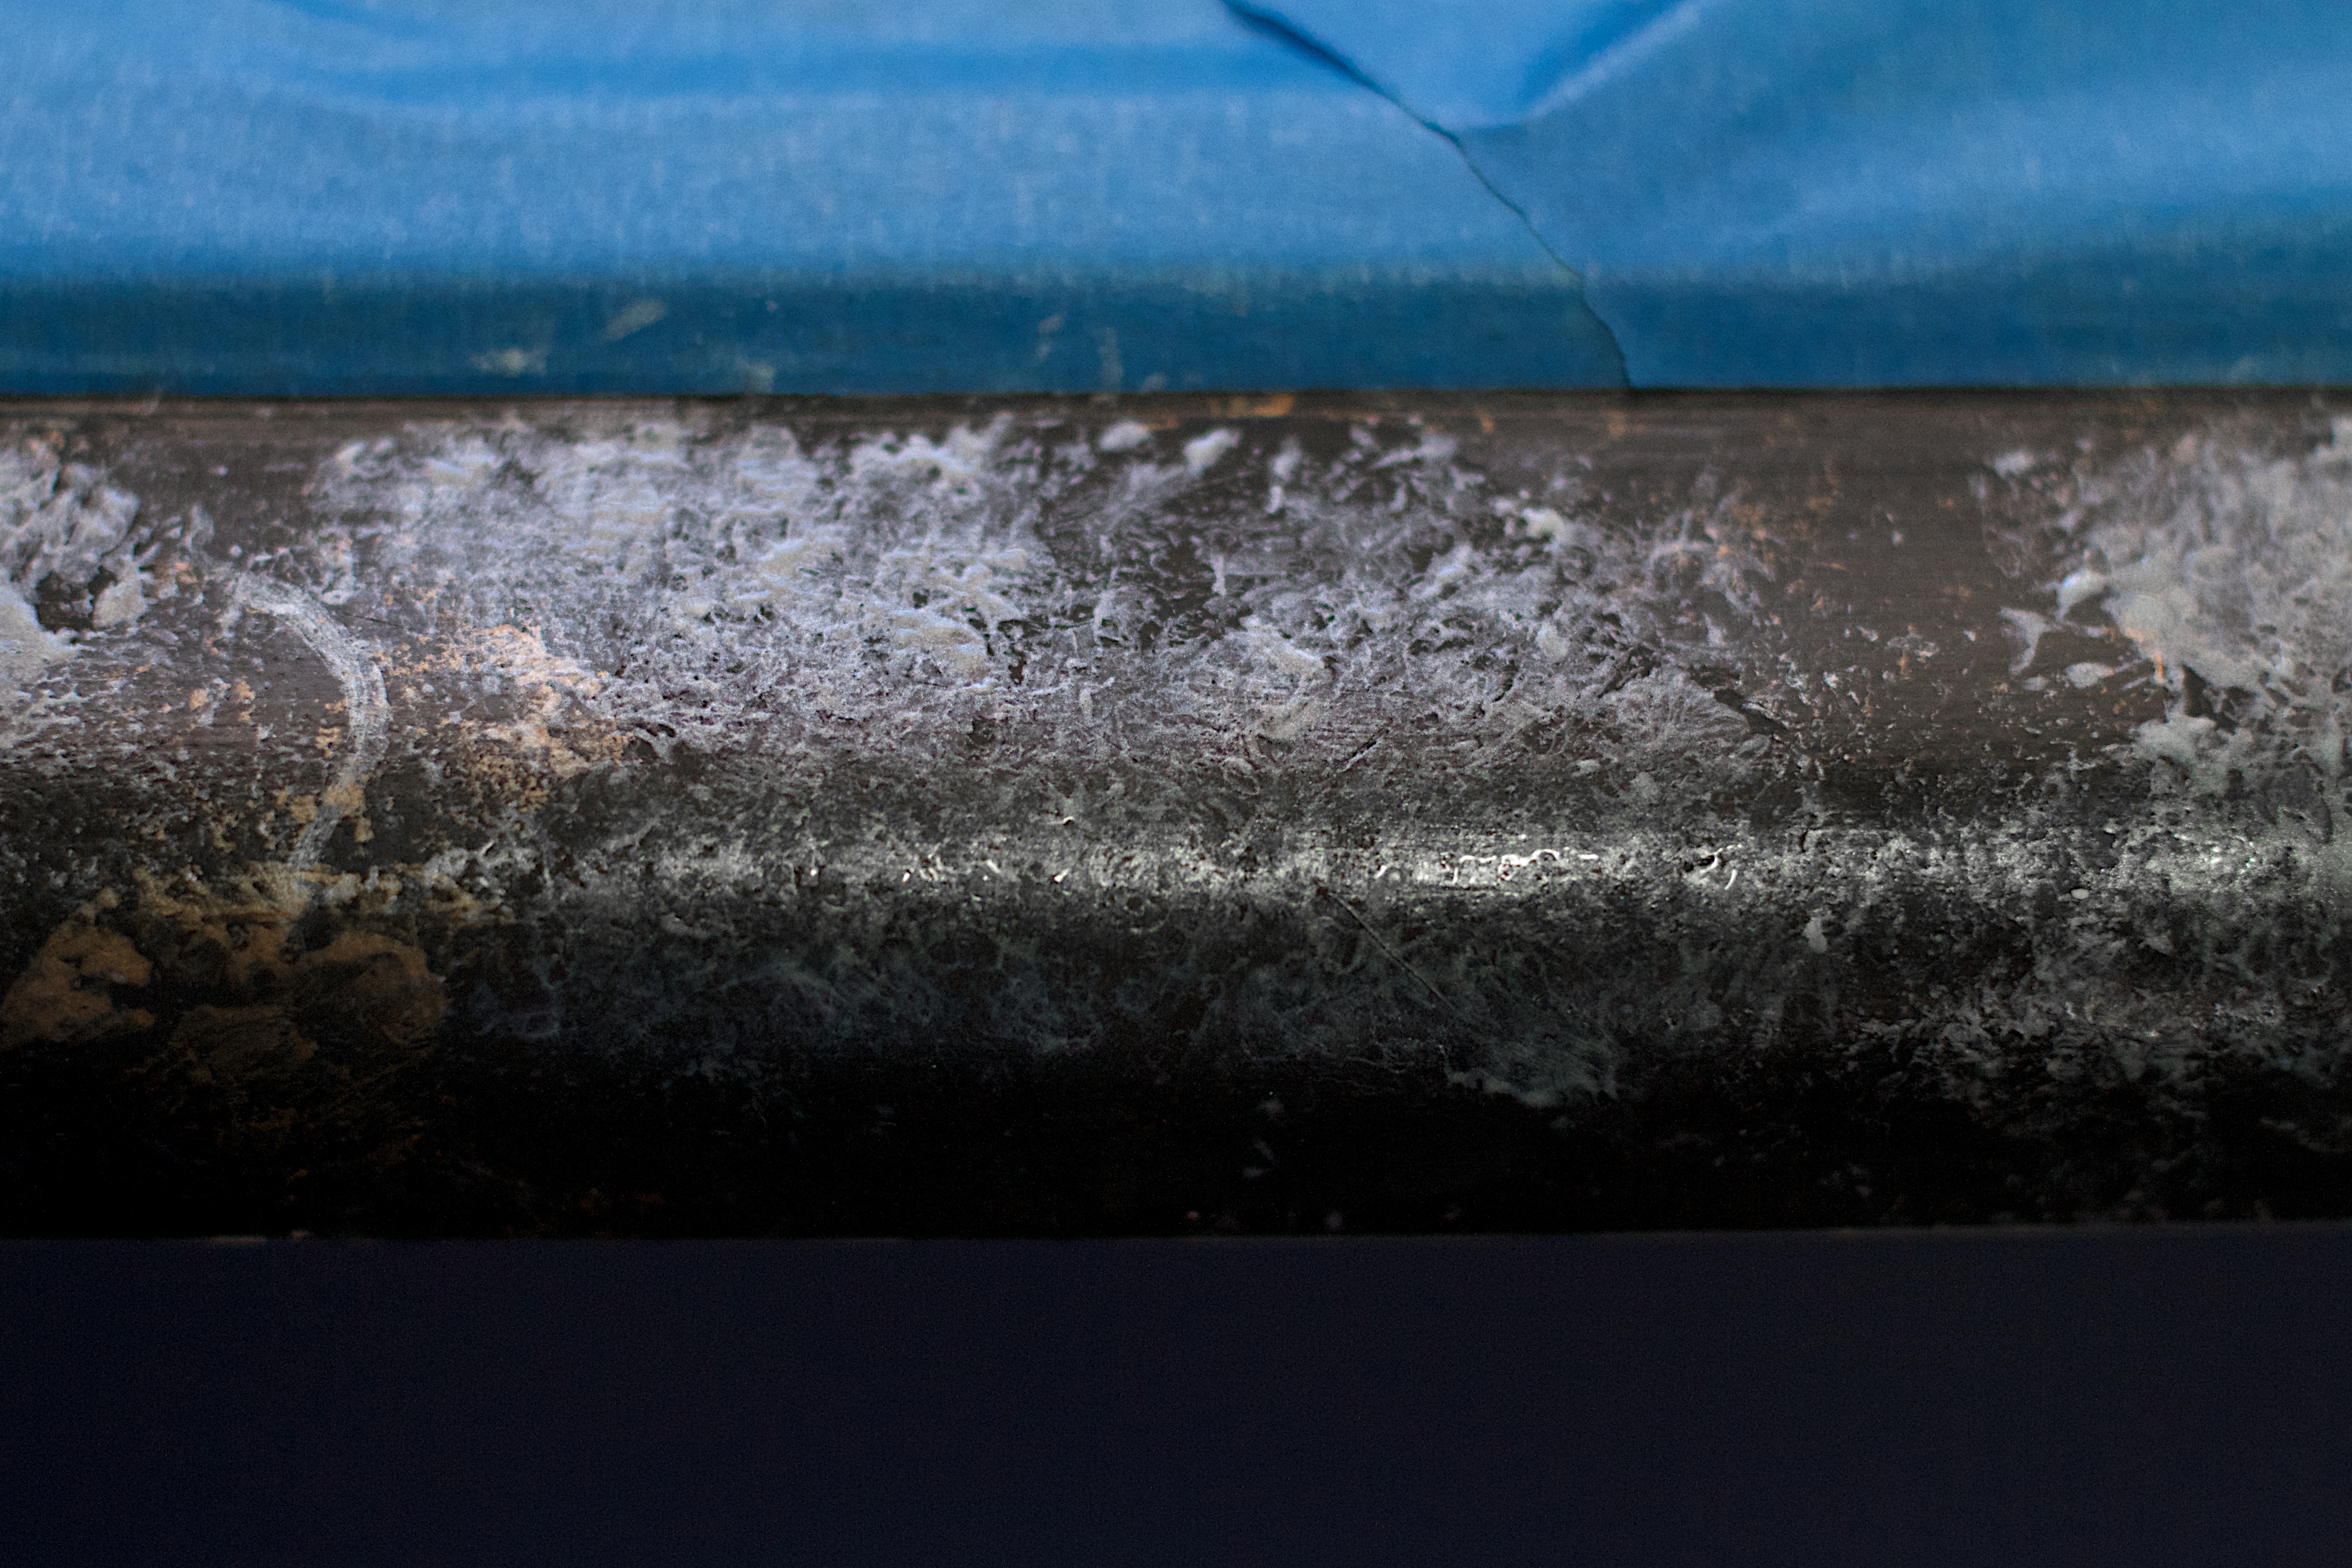
light, texture, asphalt, color, blue, close up, macro photography